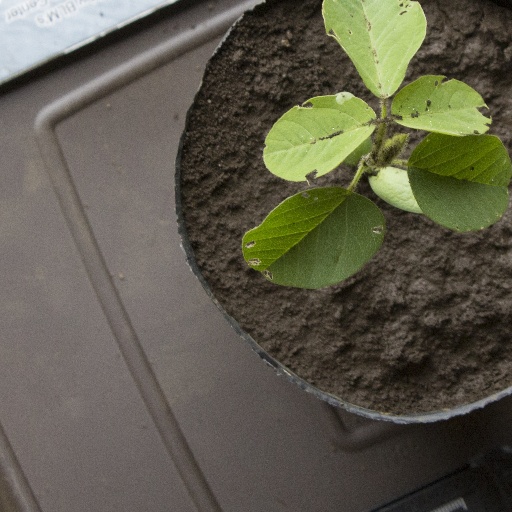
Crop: soybean